Puerto Ricans in Holyoke, Massachusetts

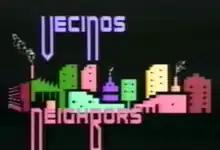
Title card for "Vecinos/Neighbors", c. 1991–1995

While there would not be a prominent Puerto Rican presence in politics until the end of the 20th century, since the 1970s, a number of campaigns were launched by Puerto Ricans and Latino candidates, many of which were, in the words of the candidates themselves "more to assert a Latino political presence than an expectation of winning". Among these was Carlos Vega. An Ecuadorian community activist who managed Nueva Esperanza for many years, Vega would lose to another candidate for a school board seat in 1971. In 1973 Heriberto Flores would see the same outcome, though he would be the very first Puerto Rican to run for Holyoke City Council, then-known as the Board of Aldermen. It wasn't until 1985 that the first would be elected to city government, with Betty Medina gaining a seat on the school board. Medina, who was active instrumental in organizing the nonprofit Enlace de Familias, serving as its director in subsequent decades would be the first Puerto Rican woman to hold any public office in the Commonwealth. In city politics, Diosdado López, one of Nueva Esperanza's former interns, and key figure in La Familia Hispaña, was the first to be elected to the city council in 1992. By 2018, the representation of Puerto Rican and Latino councilors closely resembled that of the city's demographics, an outcome from gradual integration from the previous margins of municipal politics.